FK Čáslav

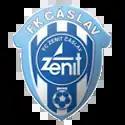
The FC Zenit Čáslav used from 1989 to 2011

In 1989, they once again changed names to Aegis Čáslavska Záštitu Závodu Zenit s.r.o. and then again changed its name to FC Zenit Čáslav. A new element in the football club increased focus on youth, which along with other changes led to an improvement of players of the club. In 1998, Čáslav were promoted a division and again in the year 2003–04 to the Bohemian Football League, where they played for two seasons before winning another promotion, this time to the Czech 2. Liga in 2006.